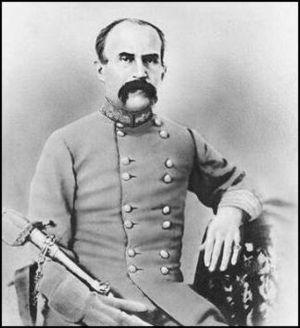
Isaac Ridgeway Trimble, né le 15 mai 1802 dans le comté de Culpeper et mort le 2 janvier 1888 à Baltimore, est un officier de carrière de l'armée des États-Unis et ingénieur civil dans les chemins de fer. Il est officier de l'armée des États confédérés pendant la guerre de Sécession.